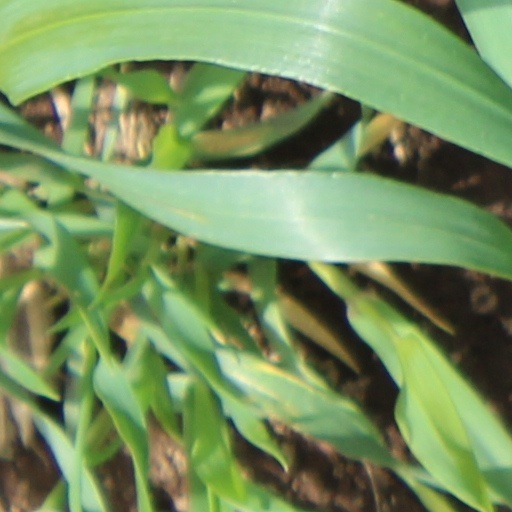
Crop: wheat